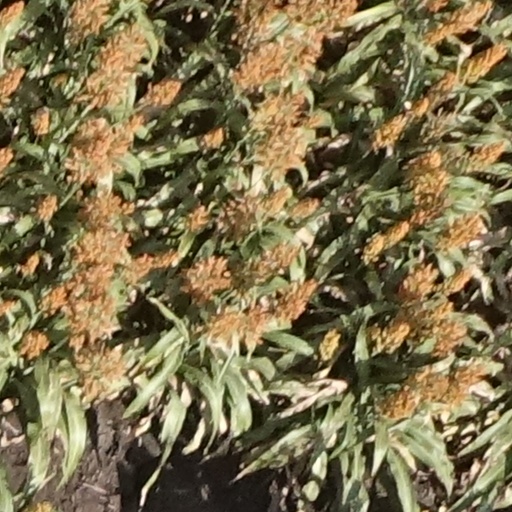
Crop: sorghum